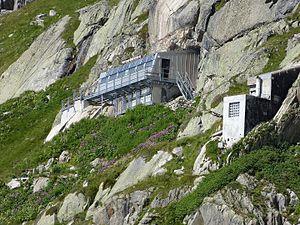
Le refuge de Leschaux
Le refuge de Leschaux est un refuge situé en France dans le département de la Haute-Savoie en région Auvergne-Rhône-Alpes à 2 431 m d'altitude. Il appartient au Club alpin français de Chamonix-Mont-Blanc. Il constitue le point de départ habituel pour la face nord des Grandes Jorasses. L'accès se fait en remontant la mer de Glace et le glacier de Leschaux depuis le Montenvers.